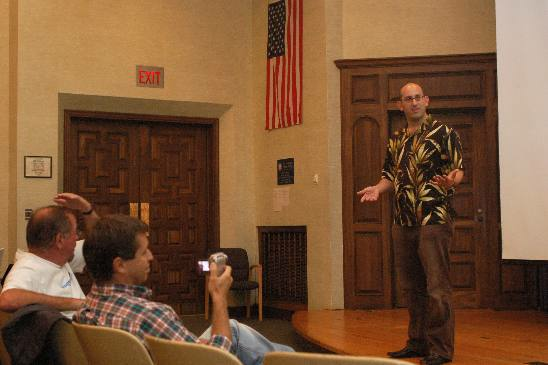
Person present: Yes